Interfacial thermal resistance

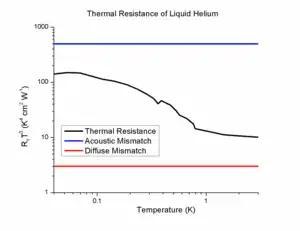
Typical Interfacial Resistance of Liquid Helium with metals. Resistance has been multiplied by T to remove the expected T dependence. Adapted from

The presence of thermal interface resistance, corresponding to a discontinuous temperature across an interface was first proposed from studies of liquid helium in 1936. While this idea was first proposed in 1936, it wasn't until 1941 when Pyotr Kapitsa (Peter Kapitza) carried out the first systematic study of thermal interface behavior in liquid helium. The first major model for heat transfer at interfaces was the acoustic mismatch model which predicted a T temperature dependence on the interfacial resistance, but this failed to properly model the thermal conductance of helium interfaces by as much as two orders of magnitude. Another surprising behavior of the thermal resistance was observed in the pressure dependence. Since the speed of sound is a strong function of temperature in liquid helium, the acoustic mismatch model predicts a strong pressure dependence of the interfacial resistance. Studies around 1960 surprisingly showed that the interfacial resistance was nearly independent of pressure, suggesting that other mechanisms were dominant.